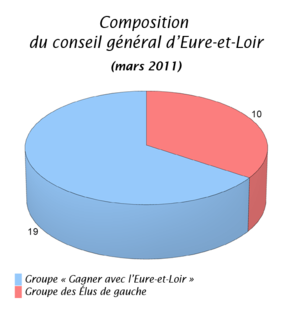
Composition du conseil général d'Eure-et-Loir (janvier 2011)
Les élections cantonales ont eu lieu les 20 et 27 mars 2011.
Les élections départementales ont lieu les 22 et 29 mars 2015.